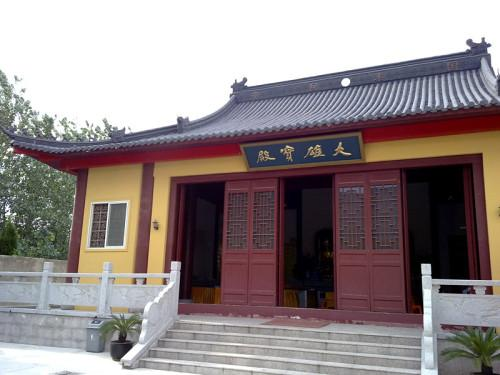
地标名称：金皇讲寺
所在城市：上海市·宝山区